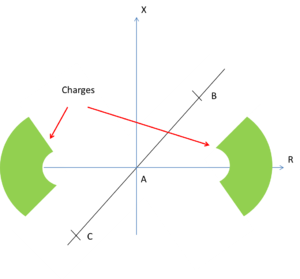
Une protection de distance est un relais de protection destiné à surveiller l'état de certains éléments d'un réseau électrique, en particulier les lignes ou câbles haute tension, mais également les transformateurs de puissance et les générateurs. Elle a pour fonction de détecter les défauts électriques, et de donner au disjoncteur l'ordre d'ouvrir pour mettre hors tension la ligne. Elle forme l'épine dorsale de la protection des réseaux électriques.